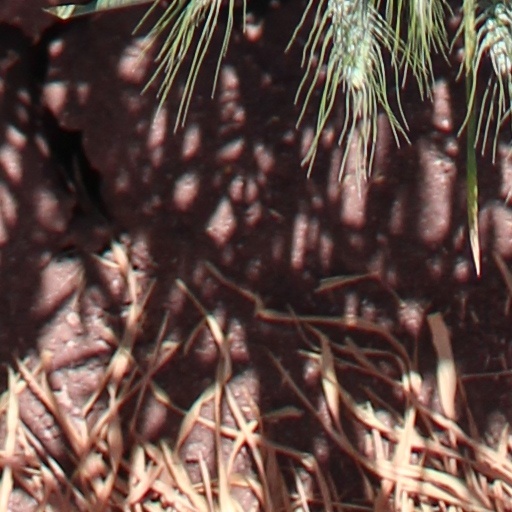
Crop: wheat